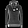
Label: Pullover